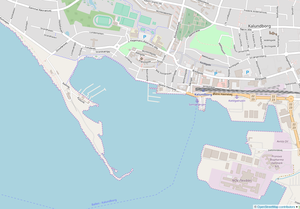
Gisseløre
Strandvoldsodden Gisseløre der danner den naturlige havn Houget eller Hærvigen, tidligere benyttet af vikinger og handelsfolk. (luftfoto)
Billede af OSM-kort (Open Street Map) af Kalundborg Havn med Gisseløre, en strandvoldsodde der danner en naturlig havn Houget eller Hærvigen
Gisseløre er en lav strandvoldsodde ved Kalundborg havn opbygget af krumodder med sand og grus, der som en naturlig mole danner en bagvedliggende naturhavn Houget eller Hærvigen, der har været brugt som flådehavn af vikingerne og senere som ladeplads for handelsskibe.